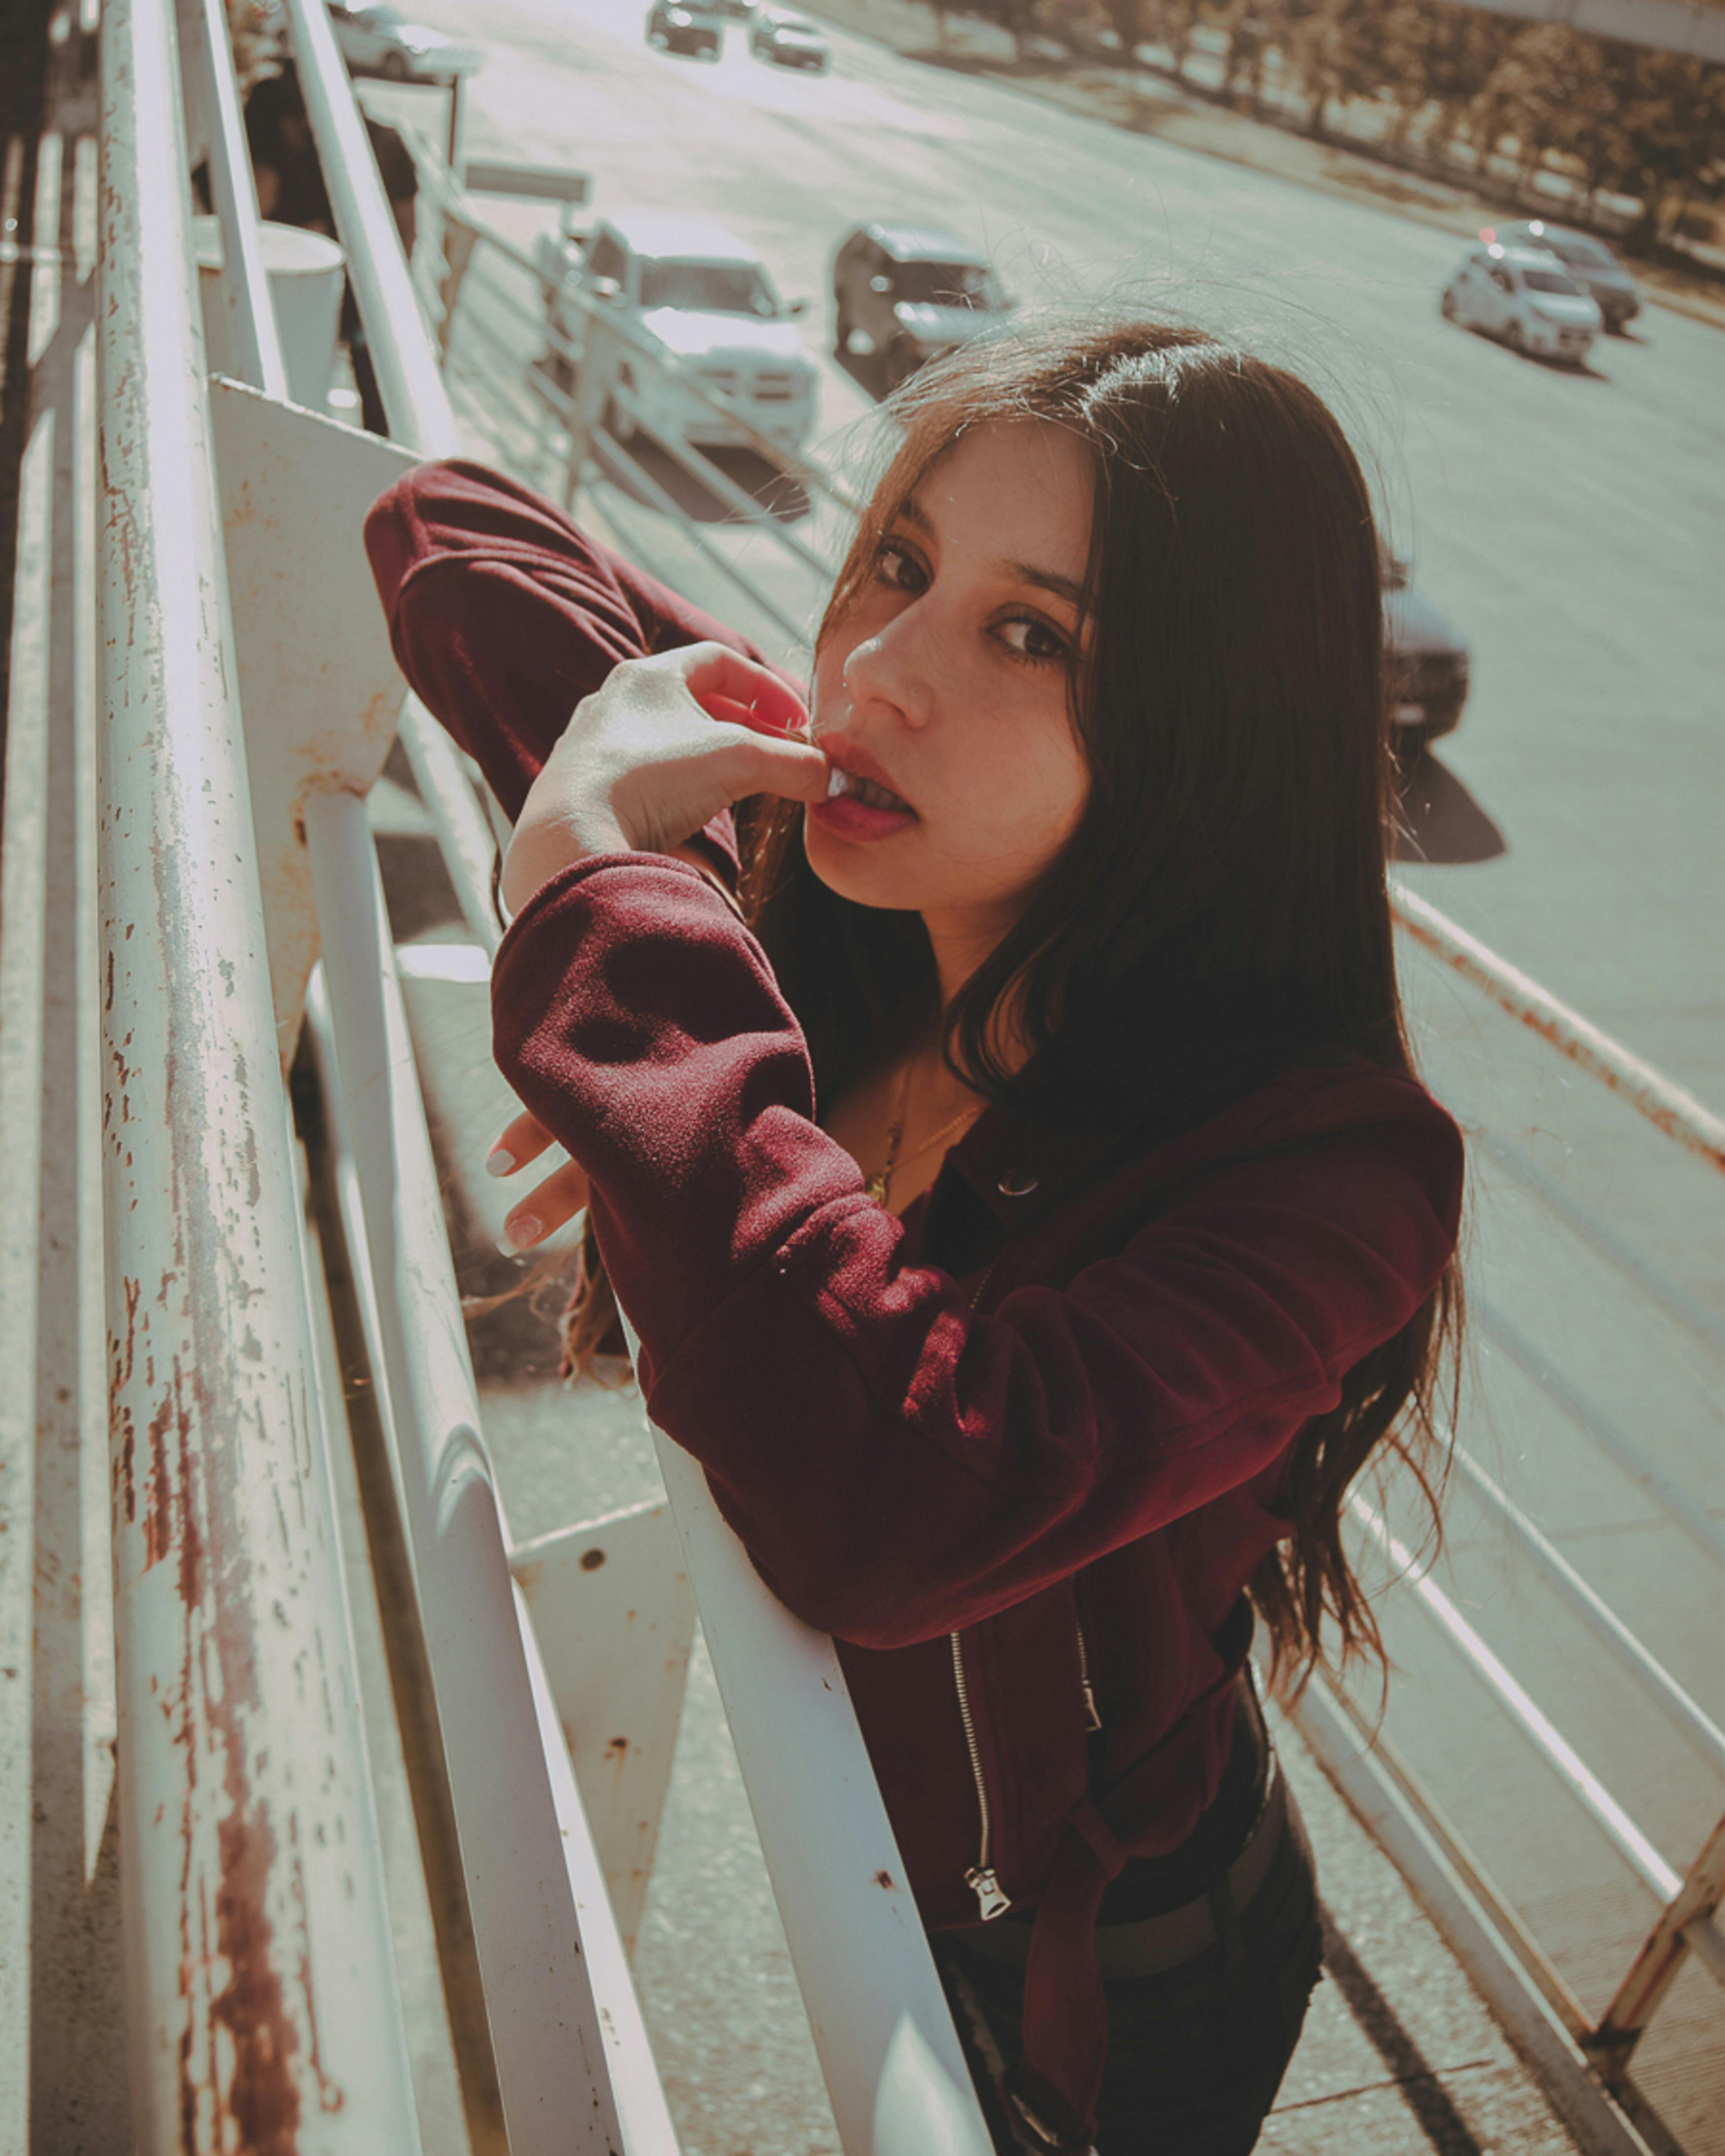
woman, lips, fashion, beauty, black hair, long hair, model, photo shoot, portrait photography, fashion model